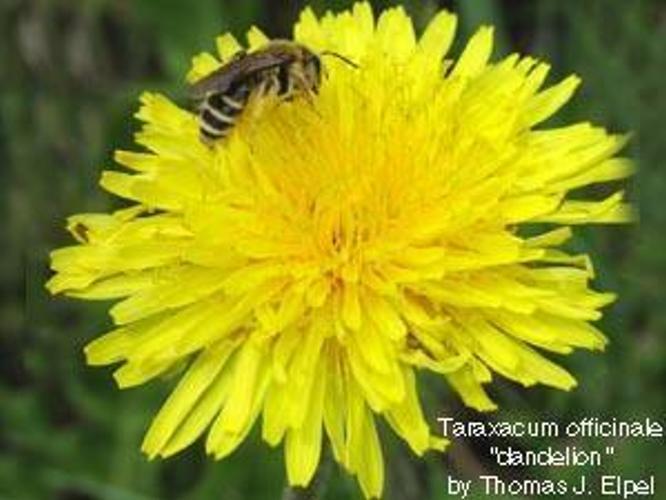
Flower: Dandelion